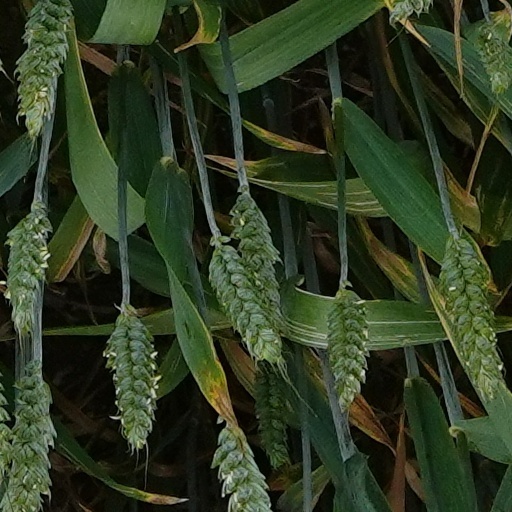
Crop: wheat